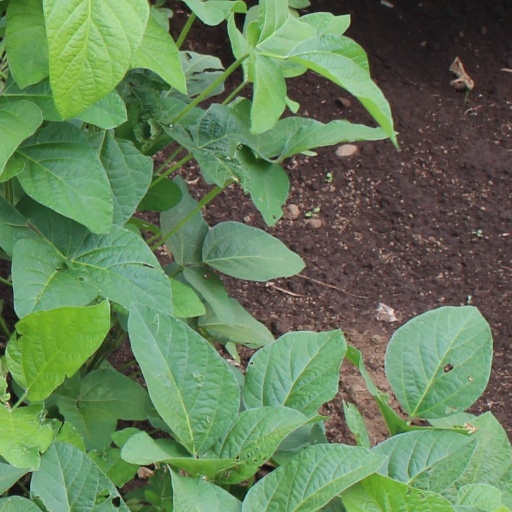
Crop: soybean